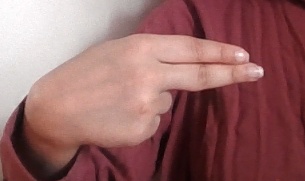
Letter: ain